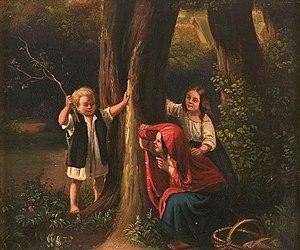
Le cache-cache, habituellement appelé jouer à la cachette par les Canadiens francophones, est un jeu où plusieurs personnes se cachent d’une autre, qui doit découvrir la cachette de toutes les personnes cachées pour gagner la partie.